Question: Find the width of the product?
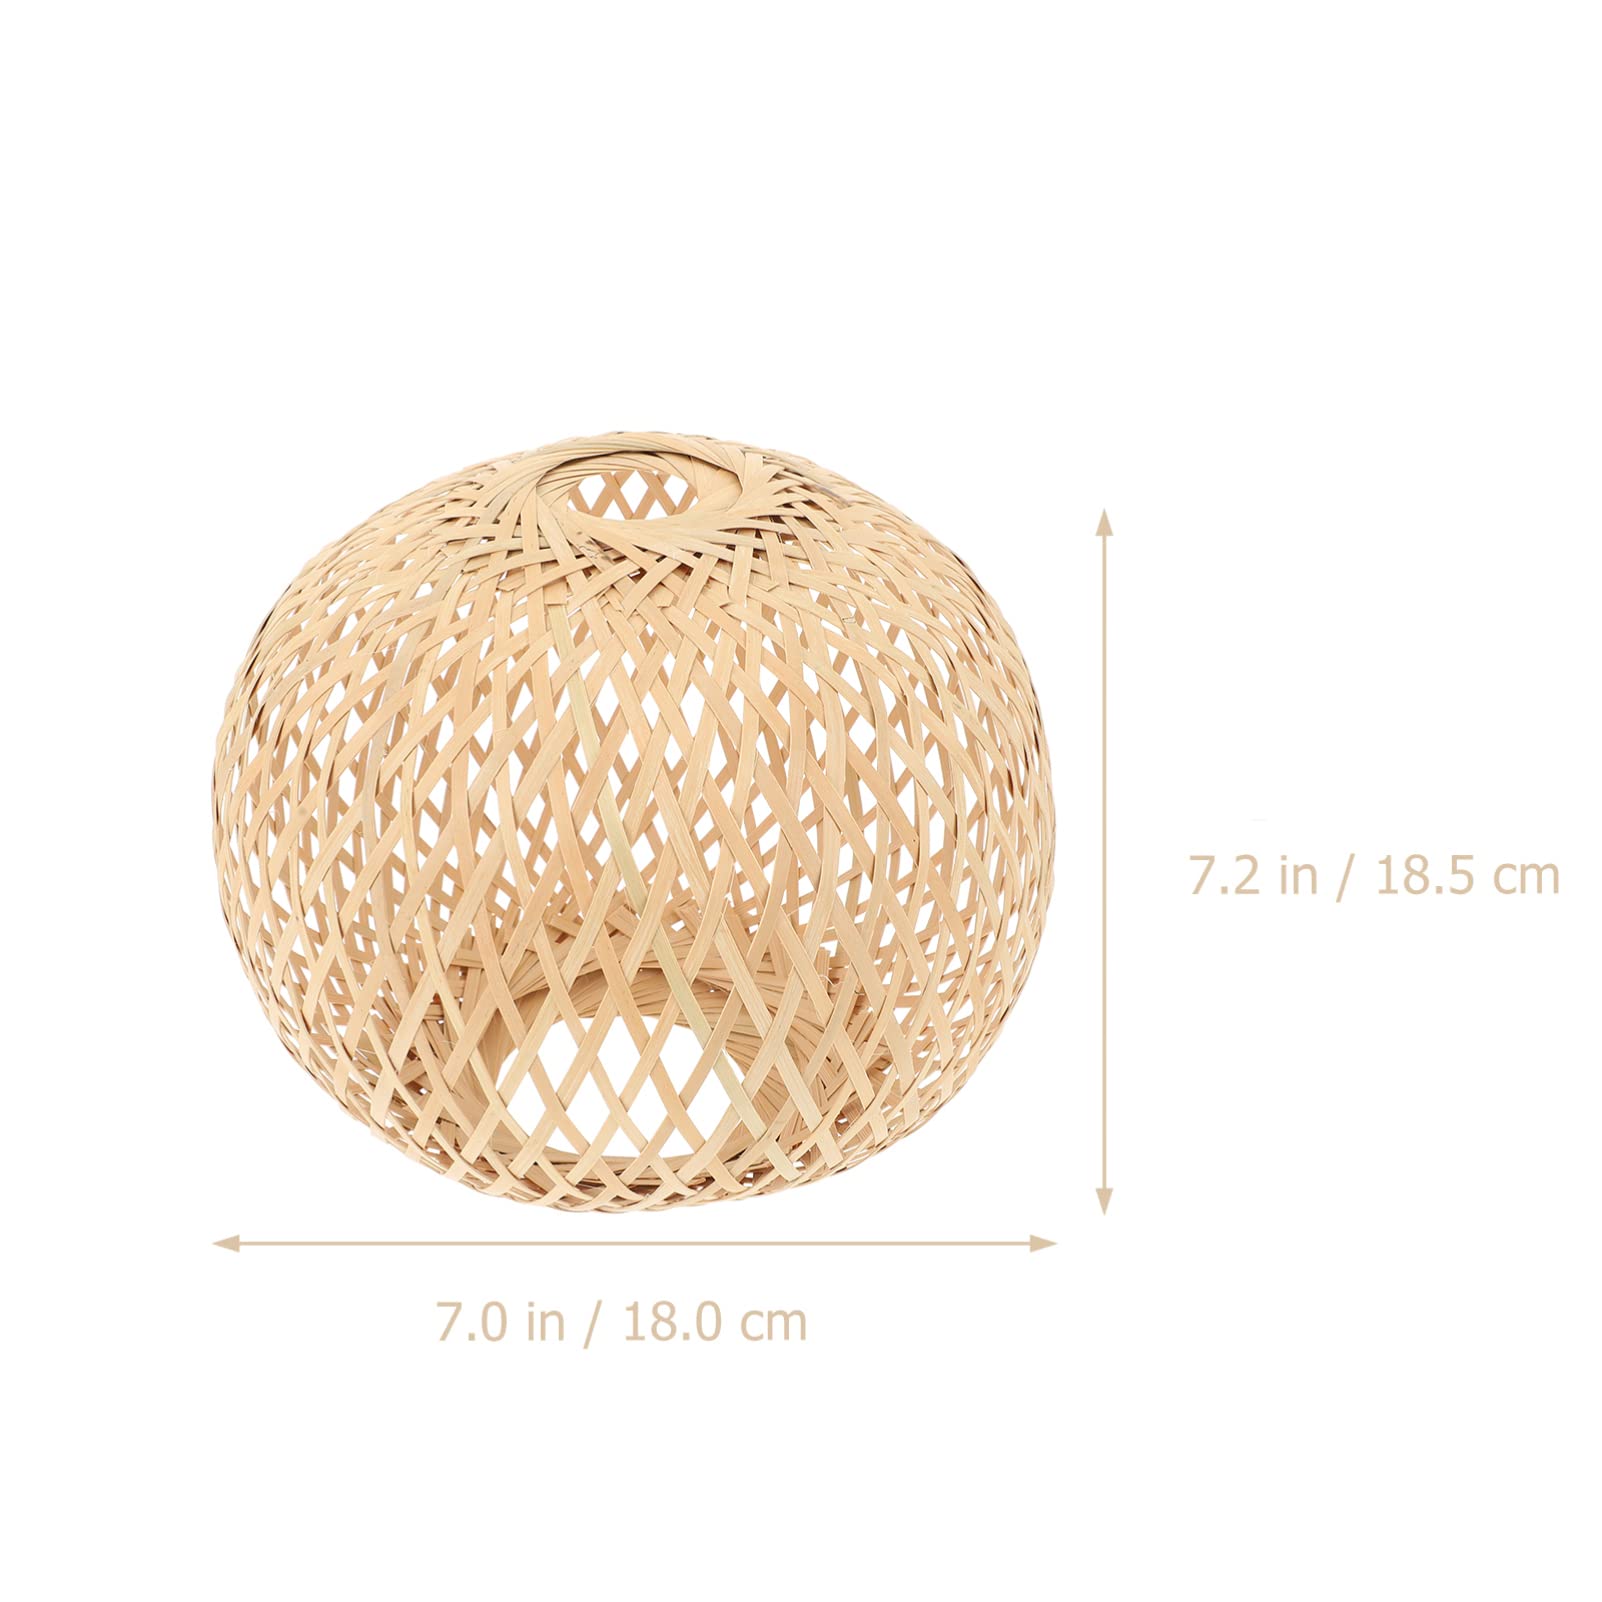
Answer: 7.0 inch